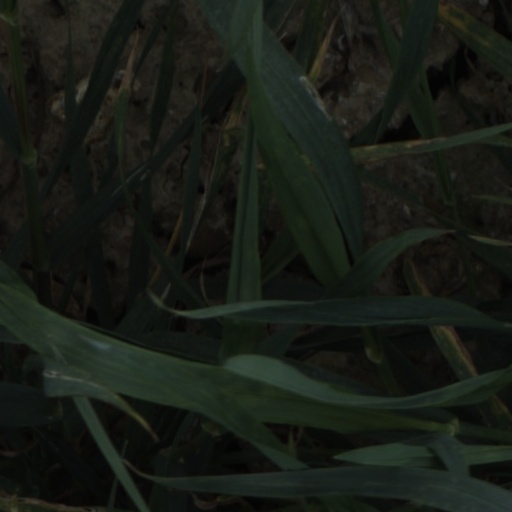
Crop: wheat